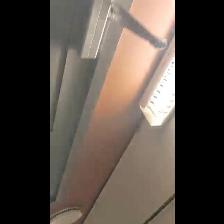
Label: NonHuman